2018 ATP Finals

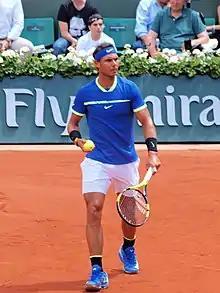
Nadal won his 17th slam at the French Open

Rafael Nadal formally began his season at the Australian Open, Nadal faced Marin Čilić in the quarterfinal, but retired in the fifth set due to a hip injury. Nadal withdrew from the Mexican Open, Indian Wells Masters, and Miami Open due to an injury. At the Monte Carlo Masters, Nadal successfully defended his title, won a record-breaking 31st Masters title and his 11th title in Monte Carlo, beating Kei Nishikori in the final. Nadal went on to win his 11th title in Barcelona Open, defeating Stefanos Tsitsipas in straight sets in the final, becoming the first player in the open era to win 400 matches on both clay and hard. Fresh after achieving the 'Undecima' at Monte Carlo and Barcelona, Nadal failed to defend his title at the Mutua Madrid Open, when he lost in straight sets to Dominic Thiem in the quarterfinals, ending his 21-match and record 50-set winning streaks on clay. At the Italian Open, Nadal captured his 8th title in the event, defeating Alexander Zverev in three sets, thus overtaking John McEnroe in the fourth place on the list of most titles won in the Open Era. Then at the French Open, Nadal won his 17th Grand Slam title, beating Dominic Thiem in the final in three sets.